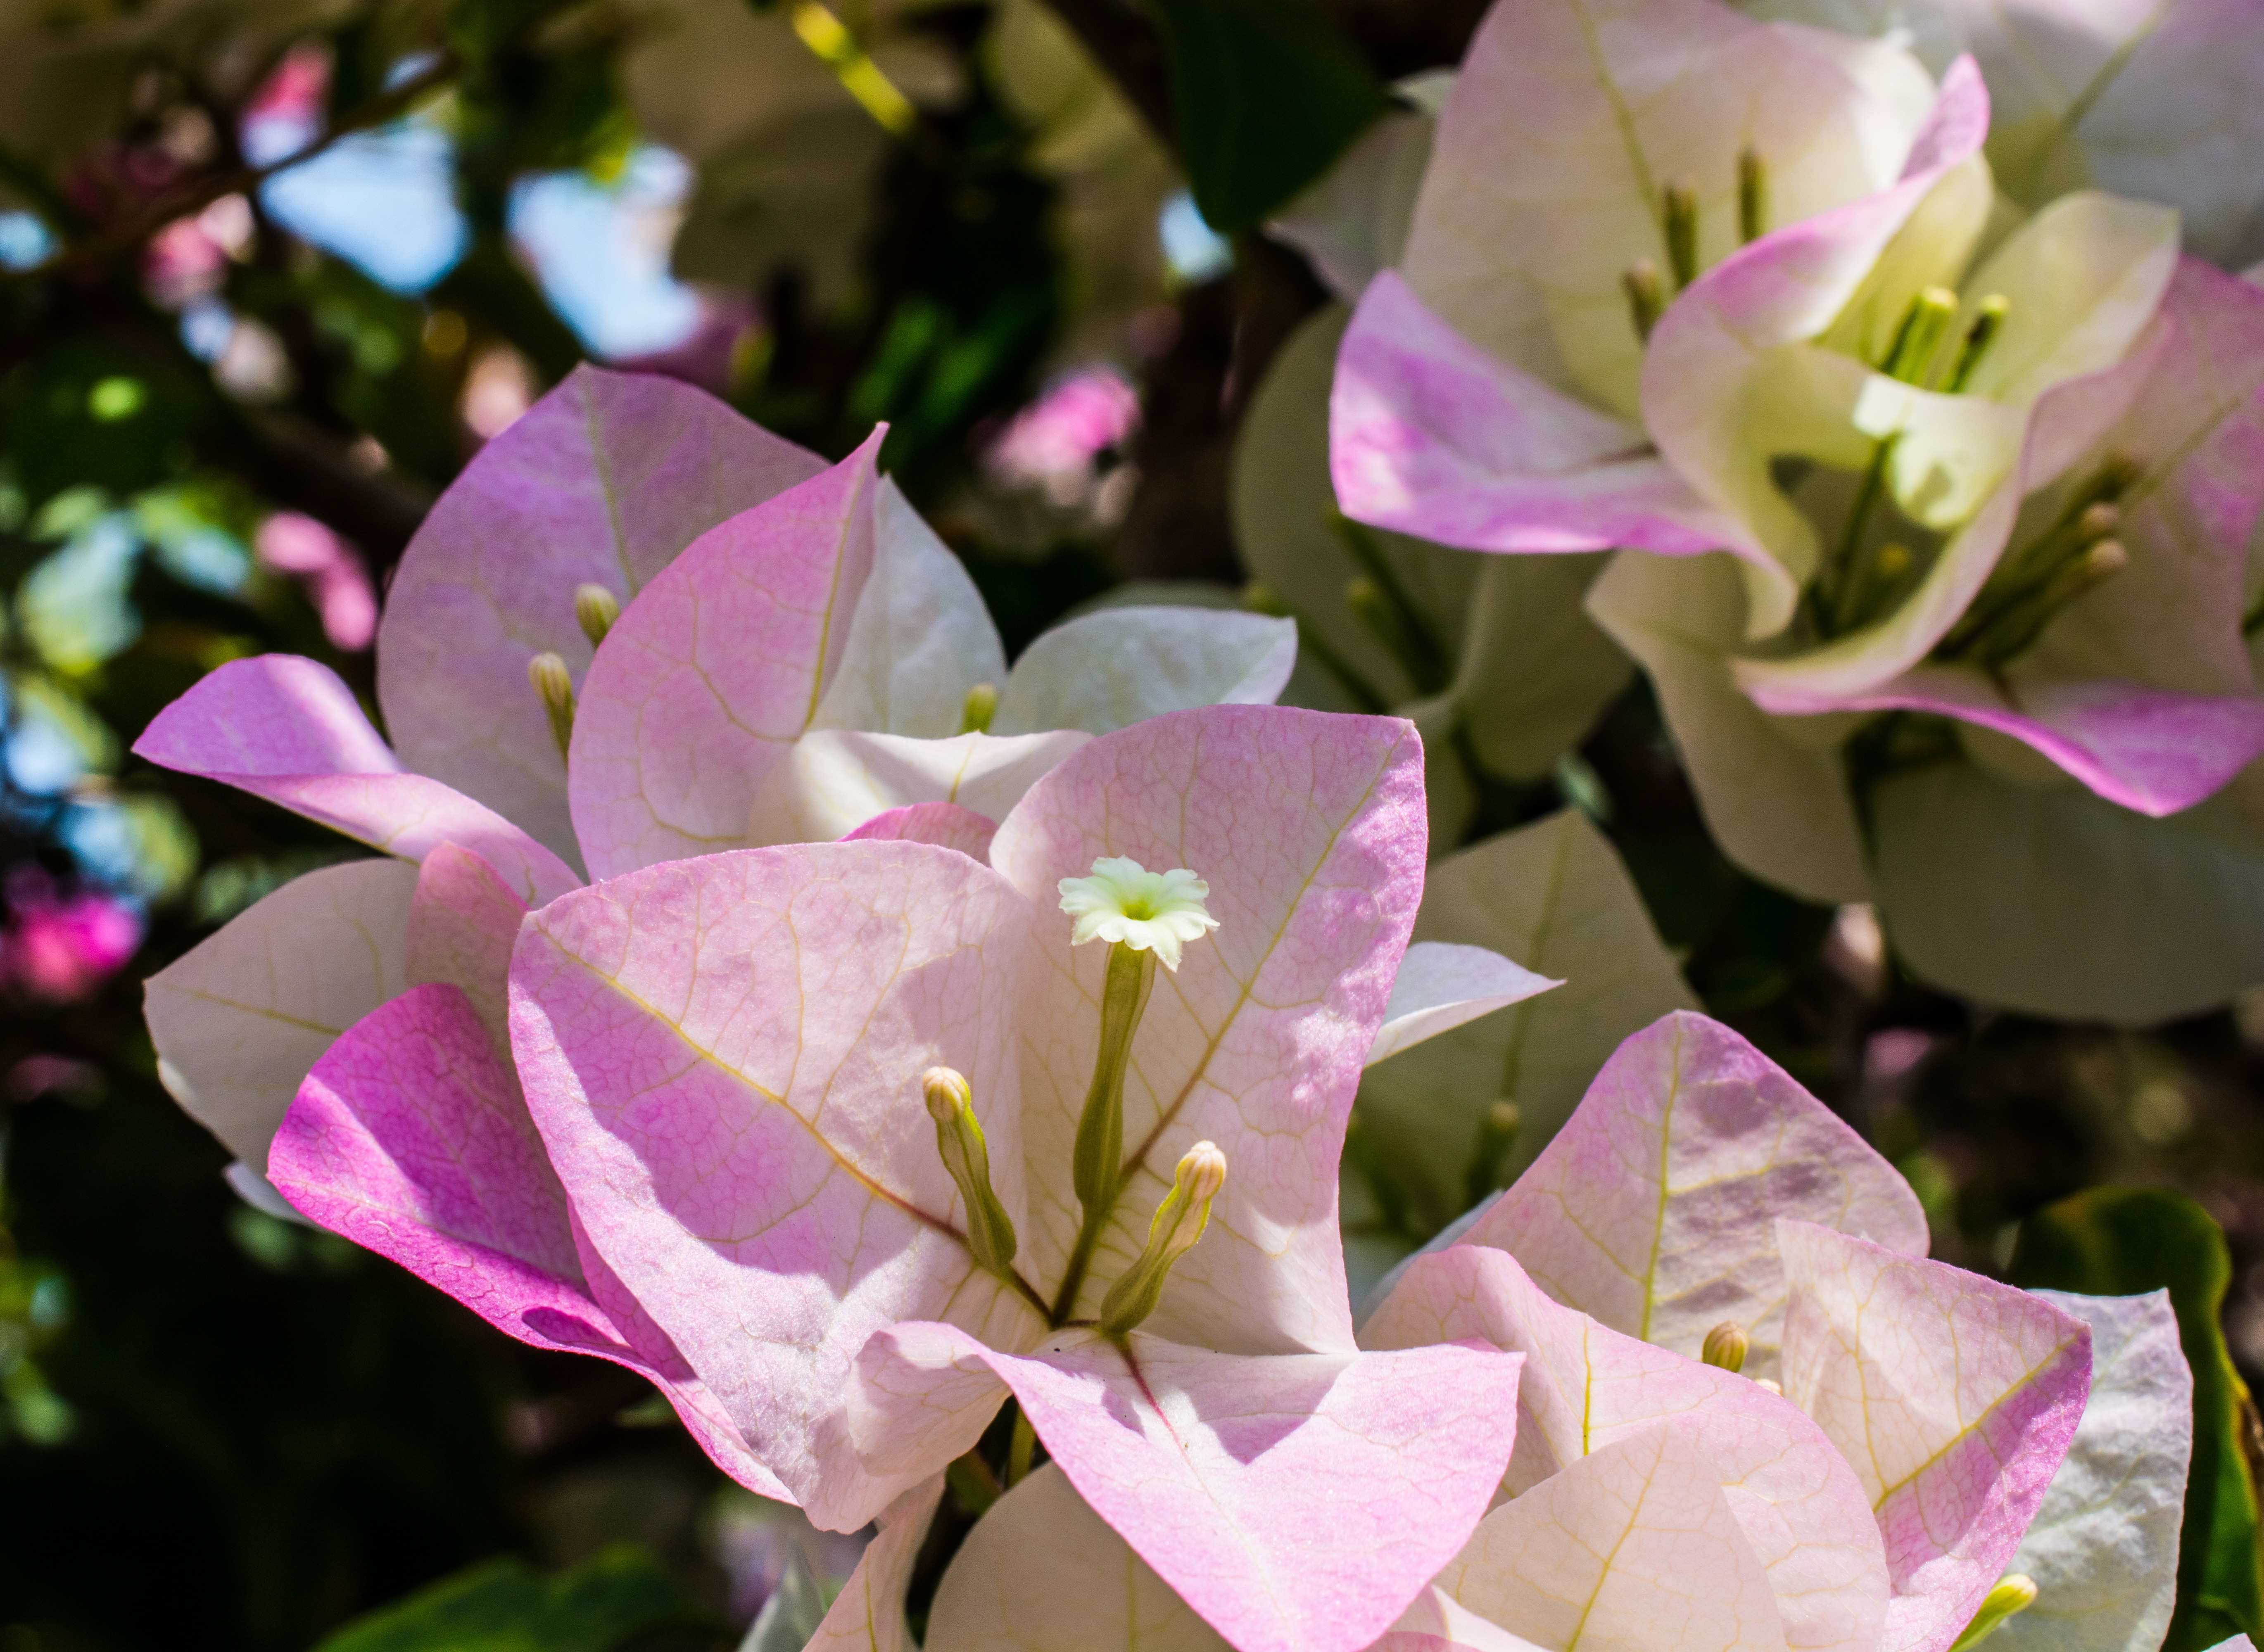
blossom, plant, flower, petal, bloom, botany, pink, close, flora, flowers, floristry, macro photography, flowering plant, shrub bloom, land plant